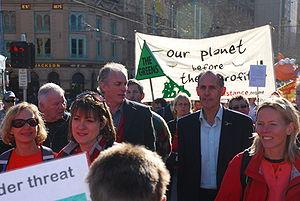
Les Verts australiens est un parti politique écologiste australien de gauche. Il s'est créé en 1992 et forme aujourd'hui une confédération de huit partis d'états et de territoires. En dehors de l'environnement, les quatre valeurs principales du mouvement sont : la durabilité, la justice sociale, la démocratie participative et le pacifisme.